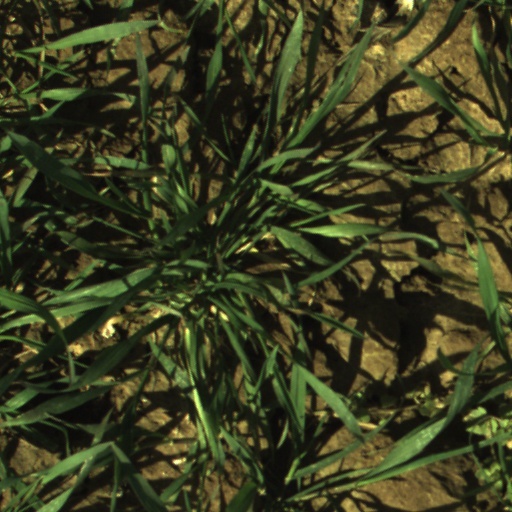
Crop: wheat